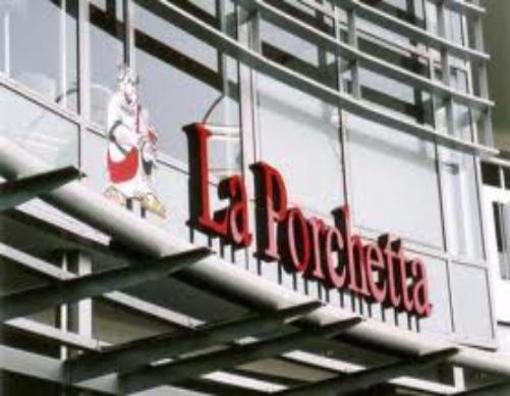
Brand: la porchetta
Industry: Food